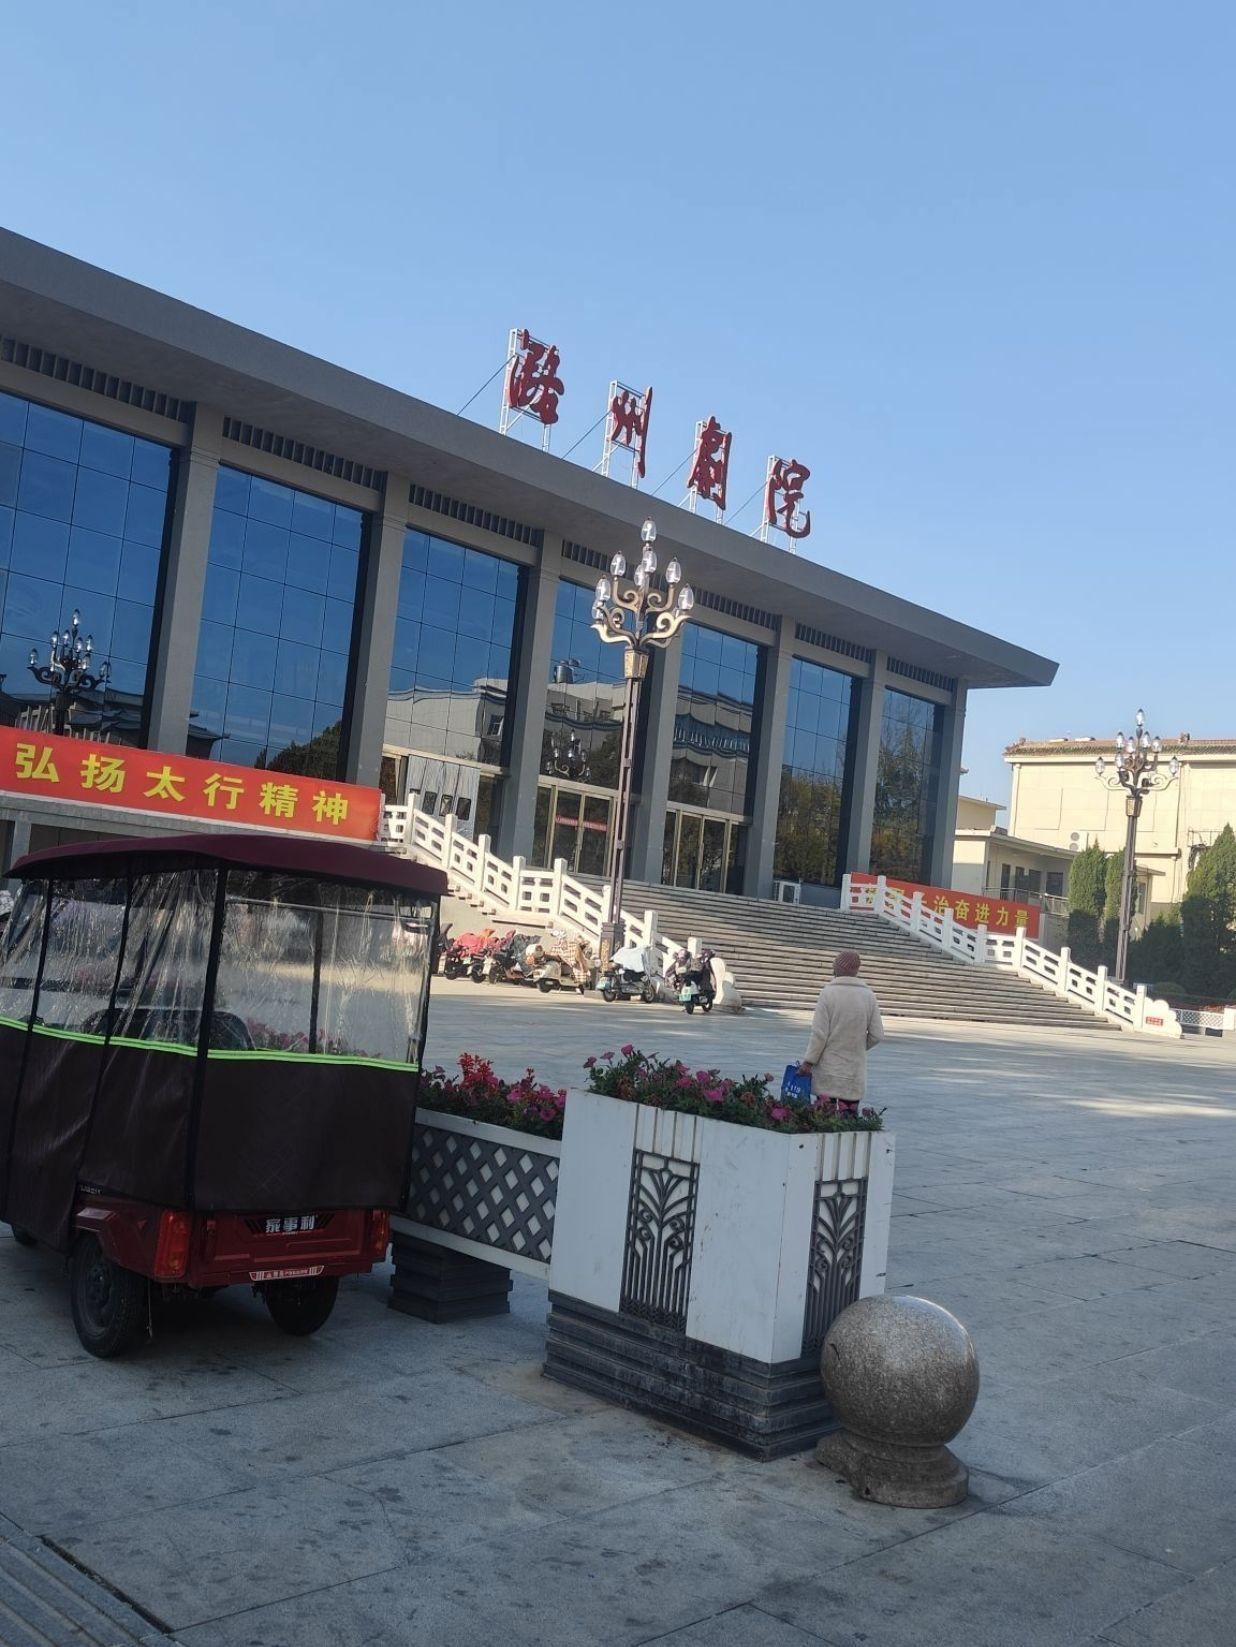
地标名称：长治潞州剧院
所在城市：长治市·潞州区